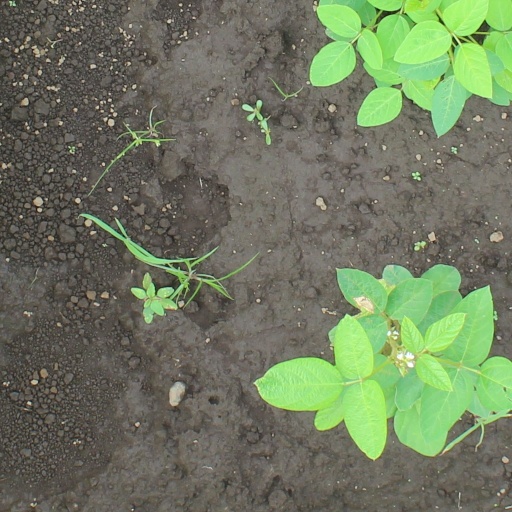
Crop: soybean